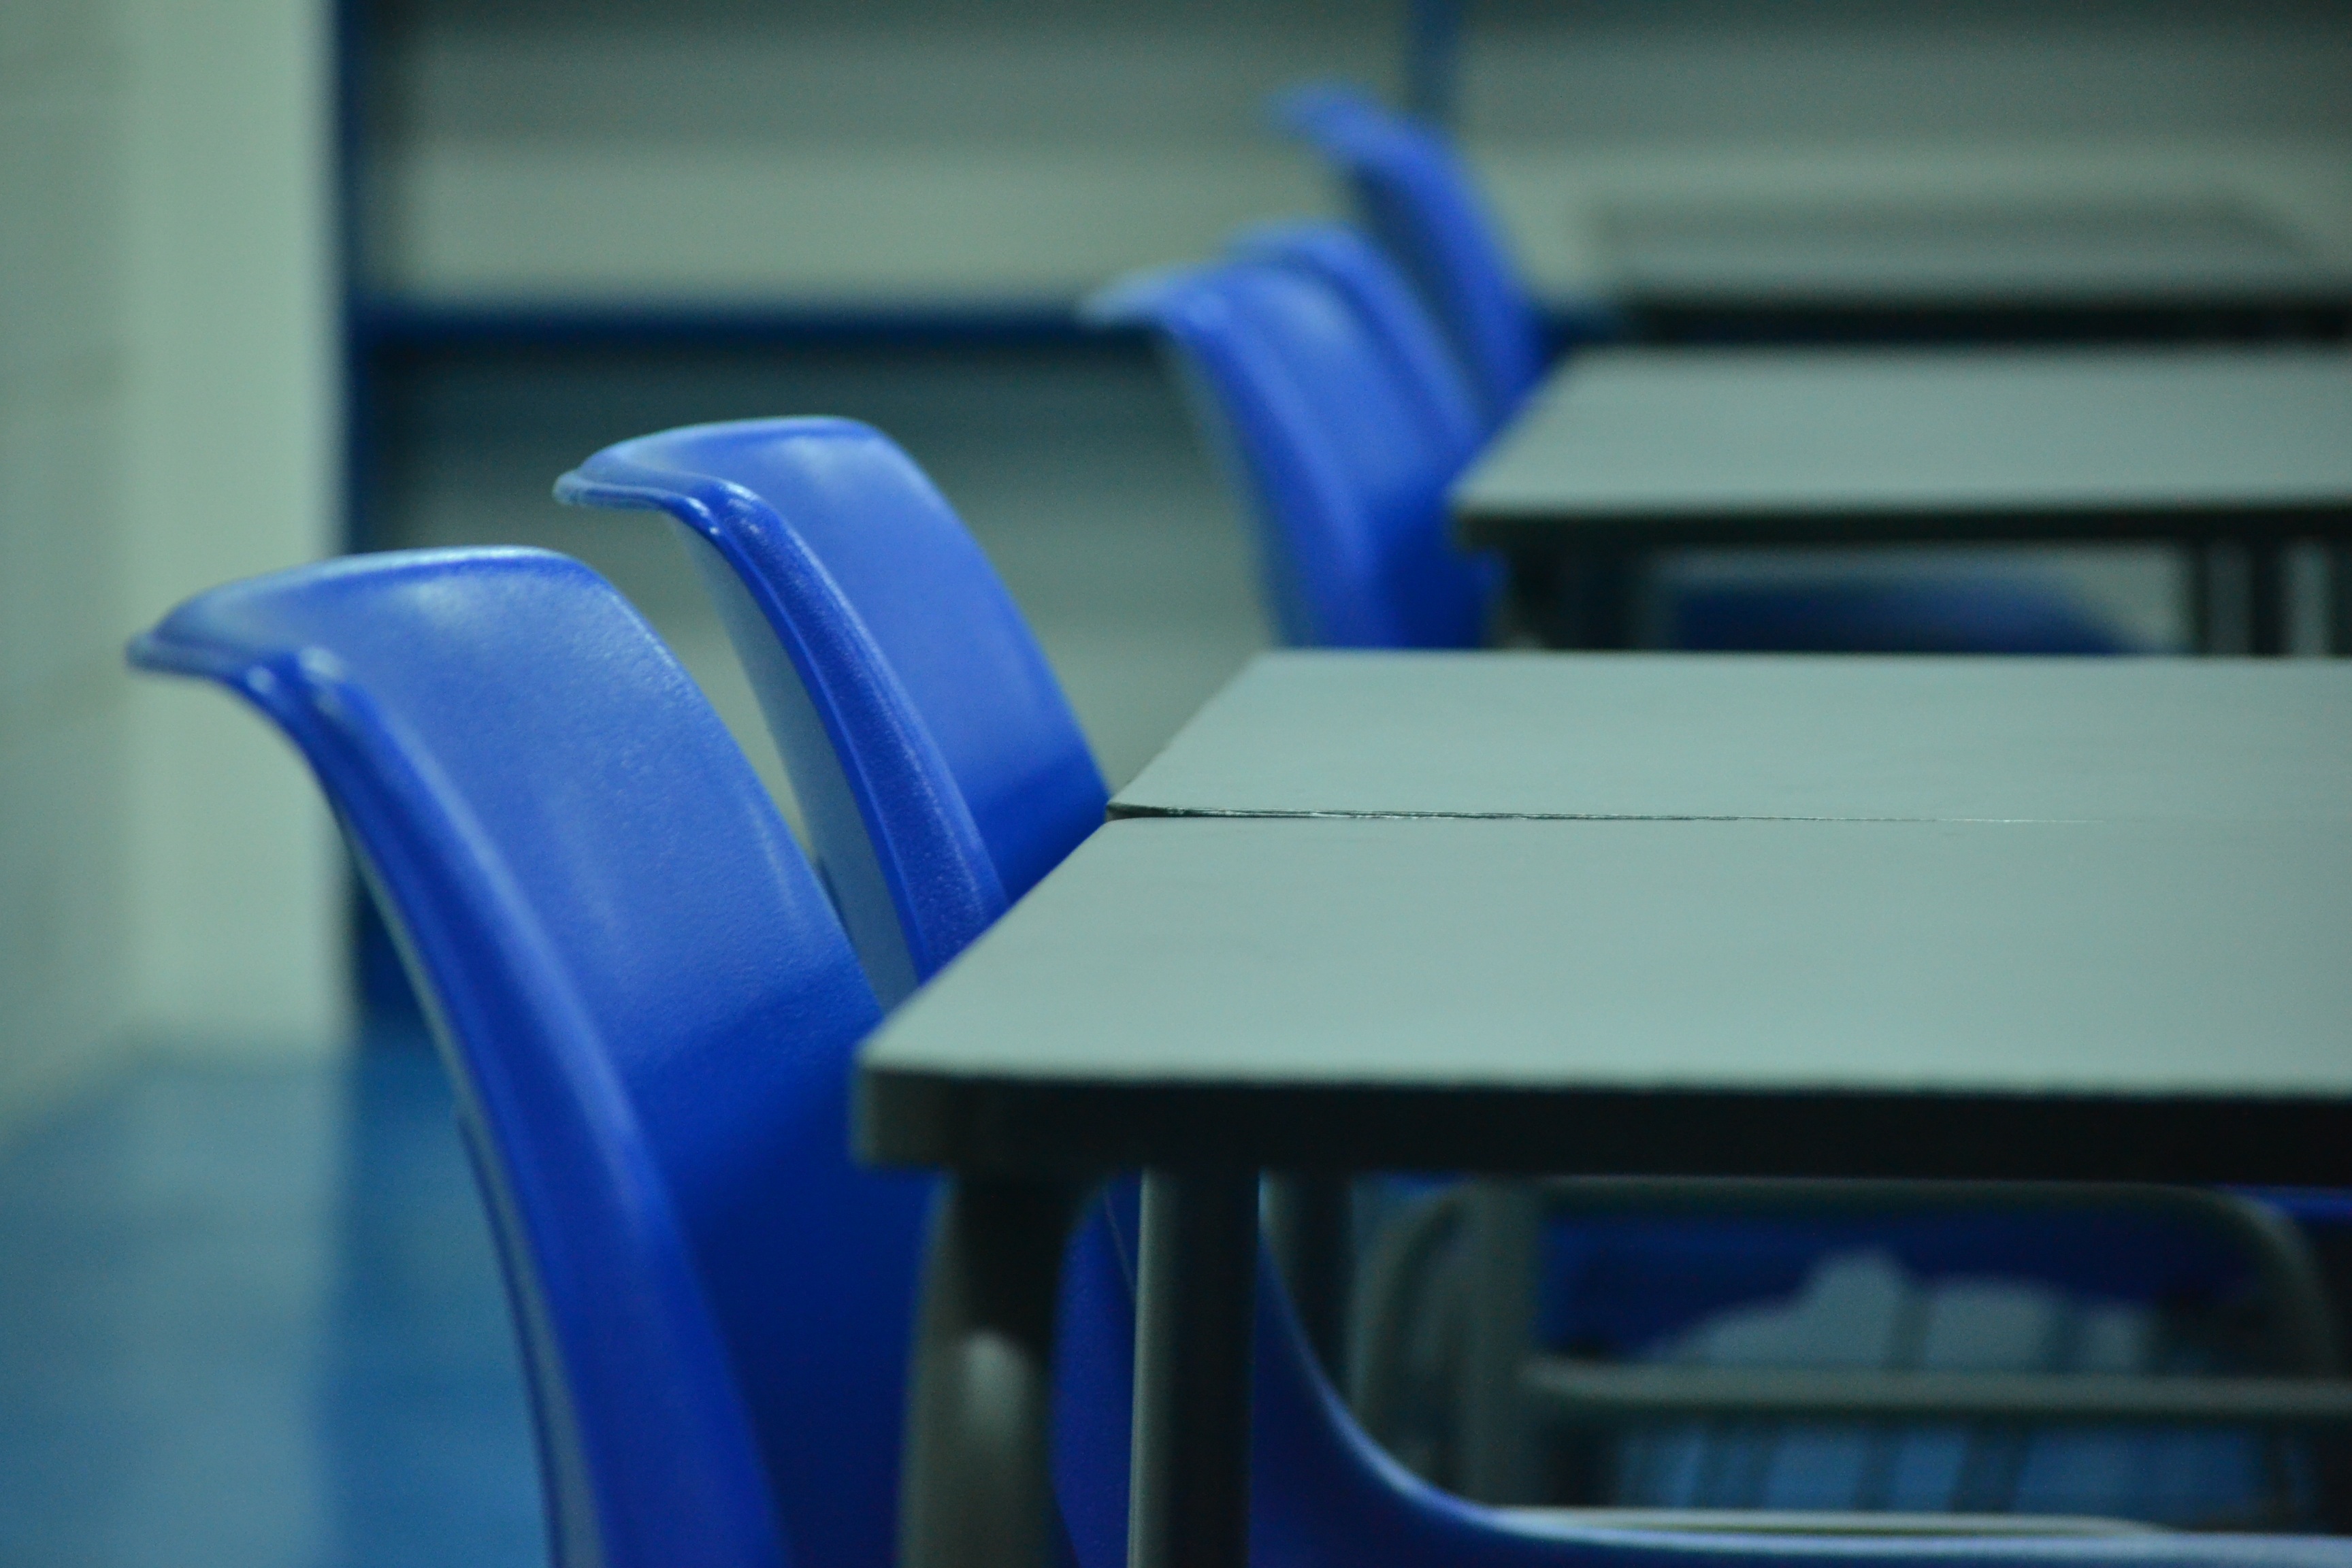
wheel, student, machine, blue, classroom, school, class, automotive exterior